Six Flags Fiesta Texas

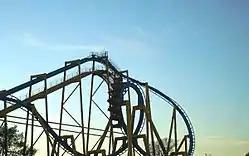
Chupacabra located in Los Festivales

Los Festivales is a Spanish-themed area that guests first encounter upon entering Six Flags Fiesta Texas. It was one of the original themed sections when the park opened in 1992 and is dedicated to the rich Hispanic culture that is integral to San Antonio.